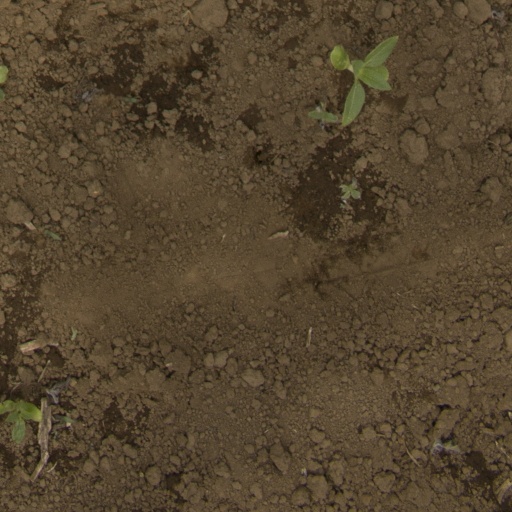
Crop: Jerusalem artichoke